Bolshaya Nikitskaya Street

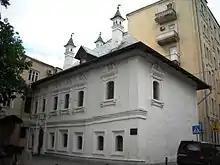
17th century palace in Bryusov Lane

The street originated in the Middle Ages as a thoroughfare leading to Volokolamsk and Novgorod and was known as "Volotskaya Street" (eastern half) and "Novgorodskaya Street" (western half); a colony of Novgorod traders existed in present-day Bryusov Lane till the 18th century.